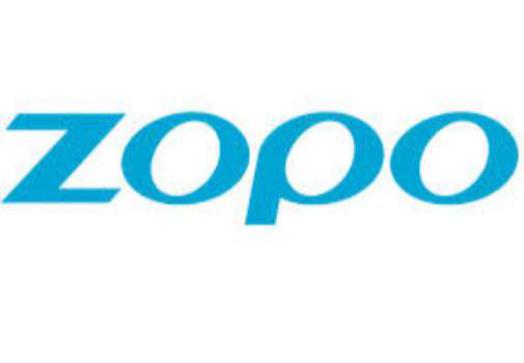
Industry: Electronic